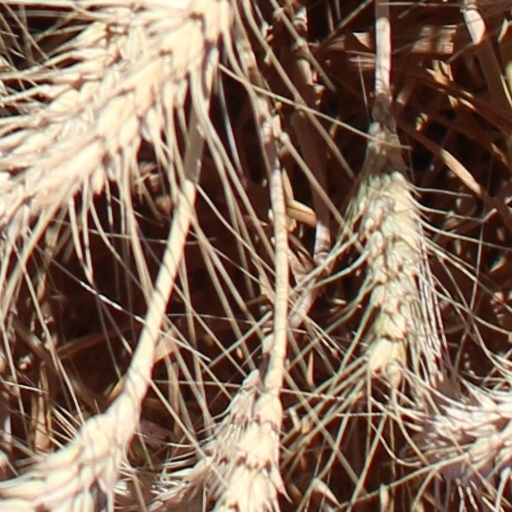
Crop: wheat